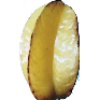
Label: Carambula 1